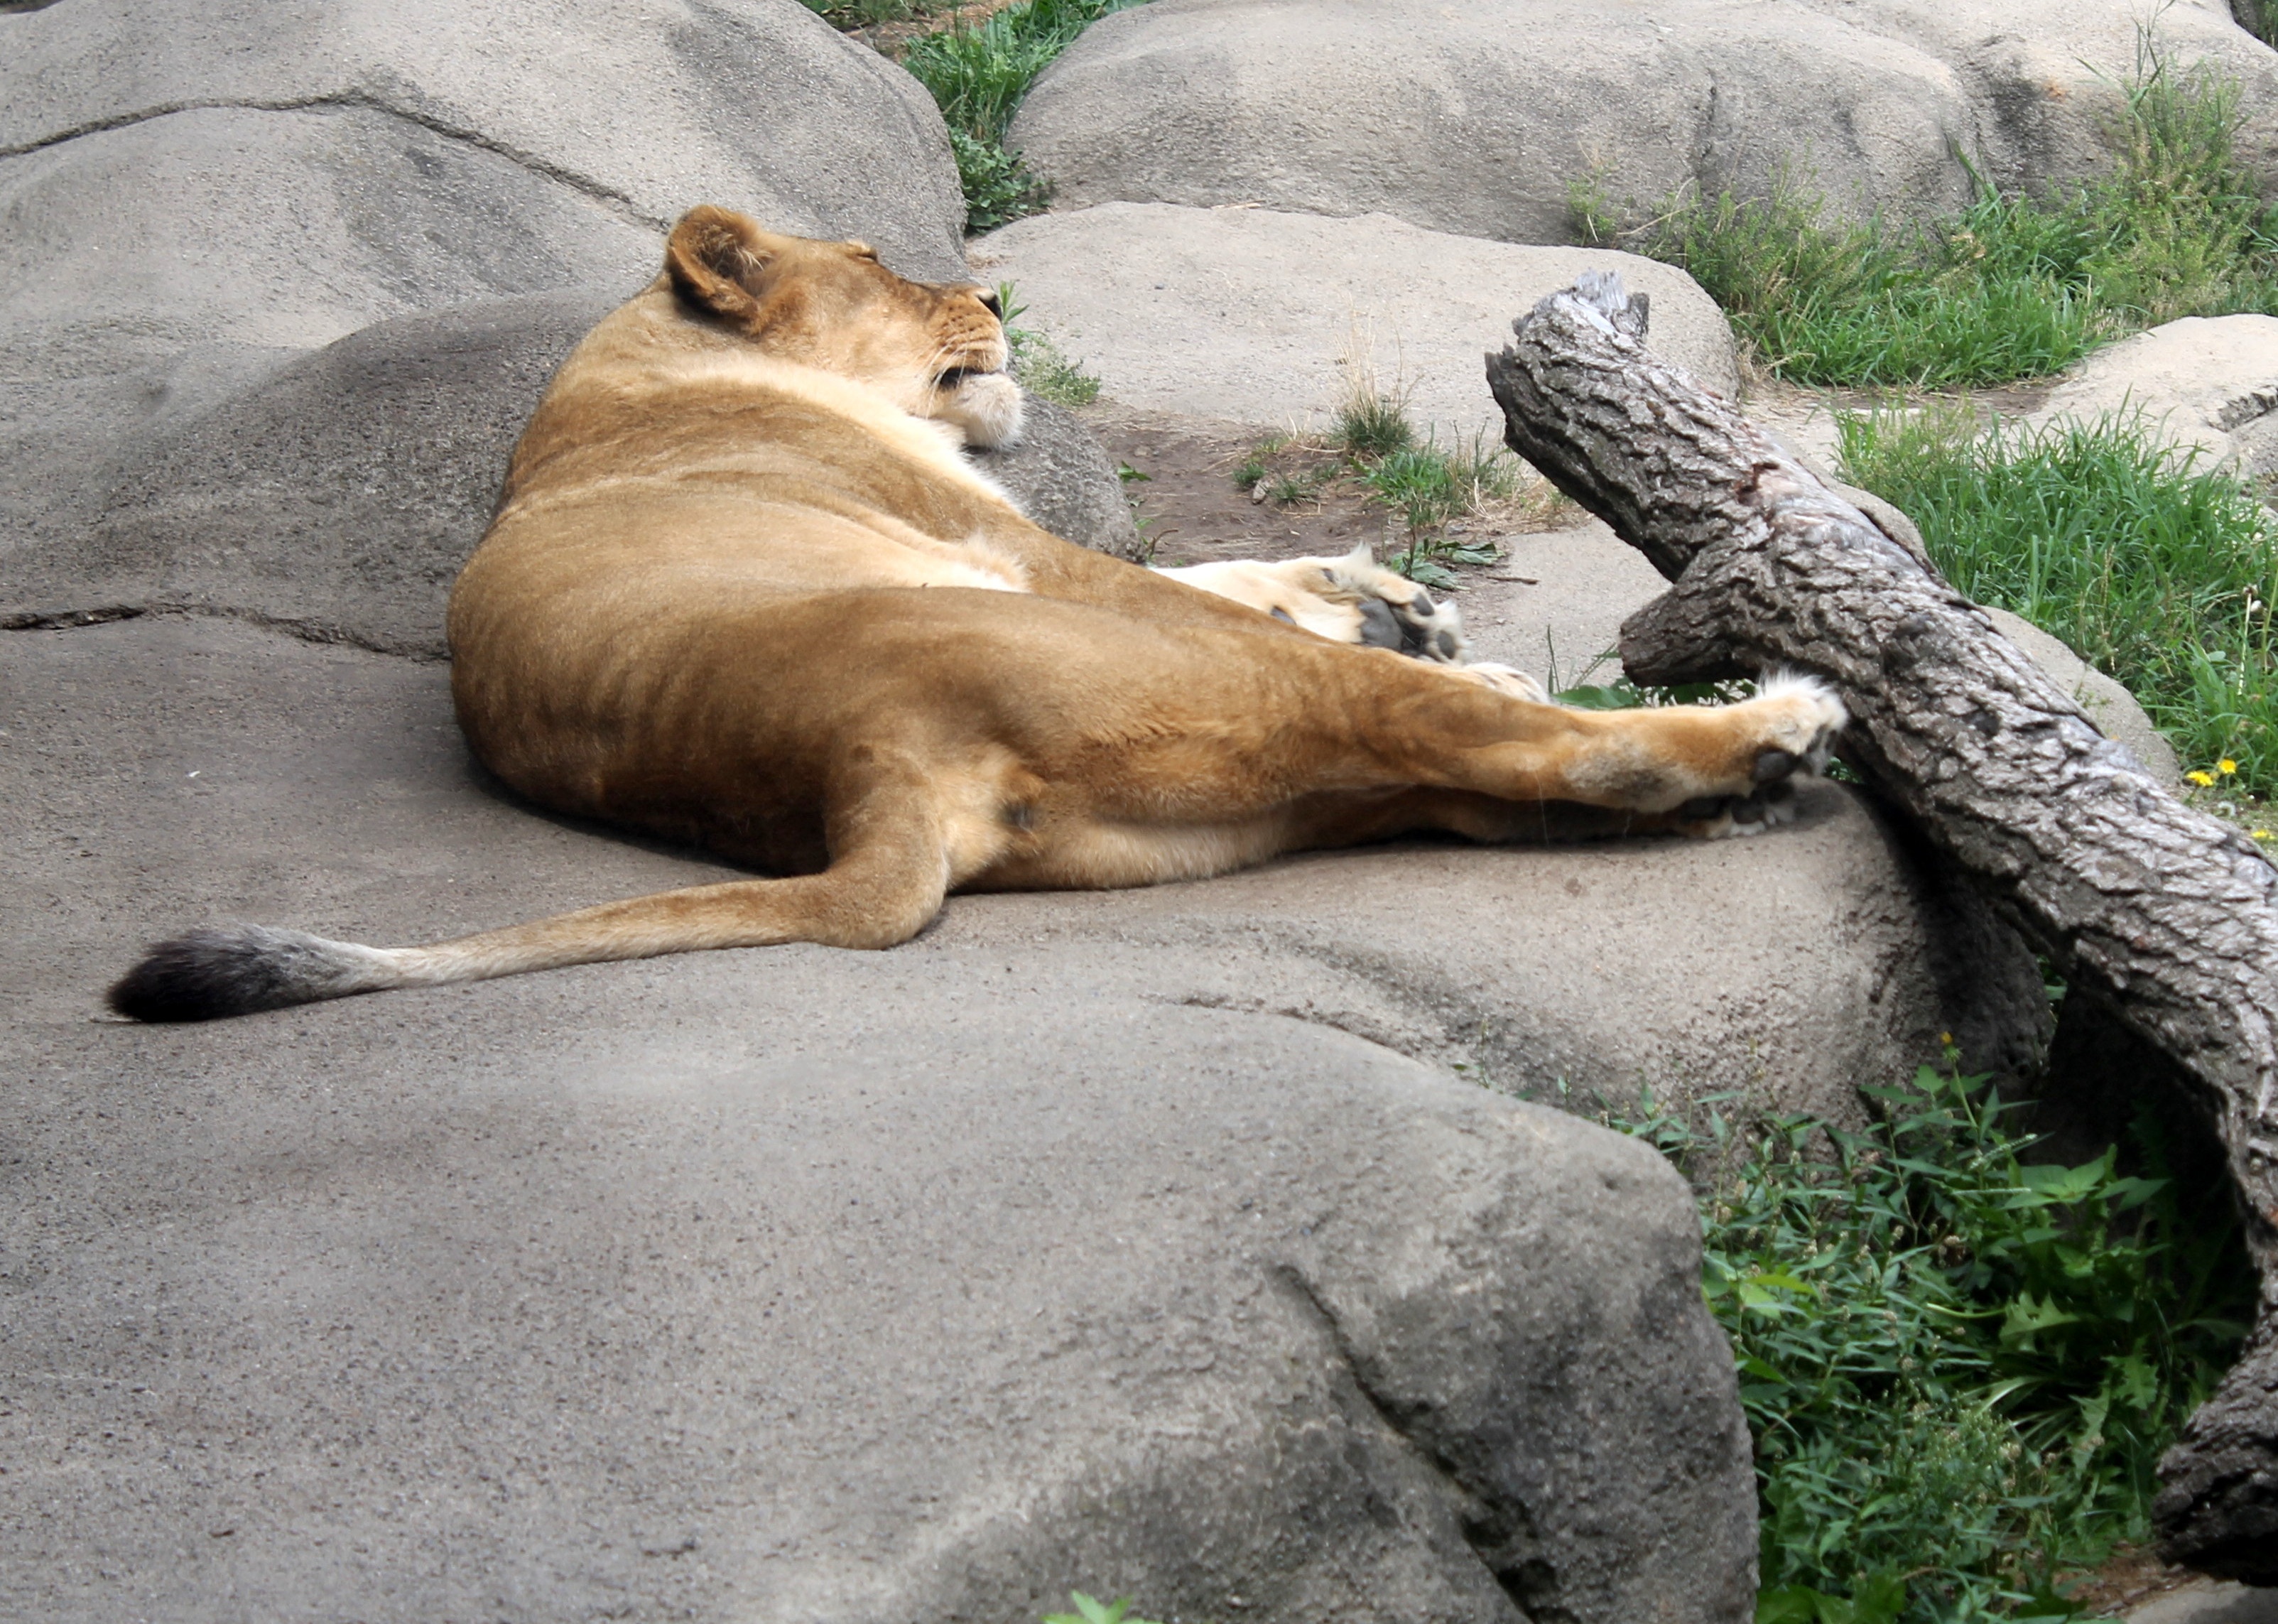
recreation, female, wildlife, zoo, feline, mammal, predator, fauna, lion, lioness, african, big cats, outdoor recreation